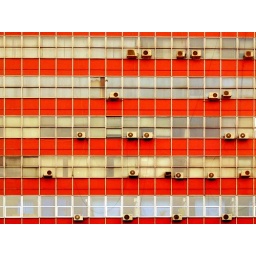
Air conditioning on an office tower in Belgrade, Serbia